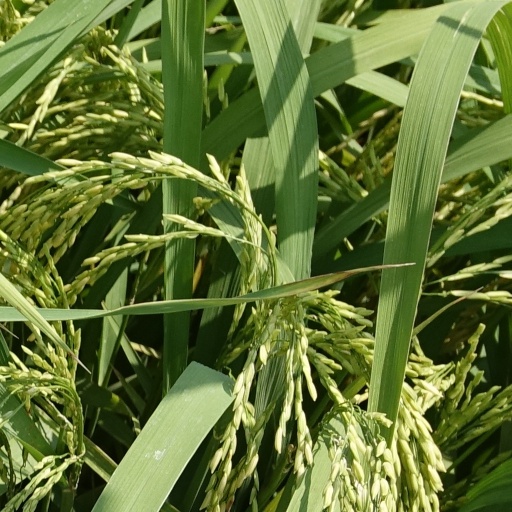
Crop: rice